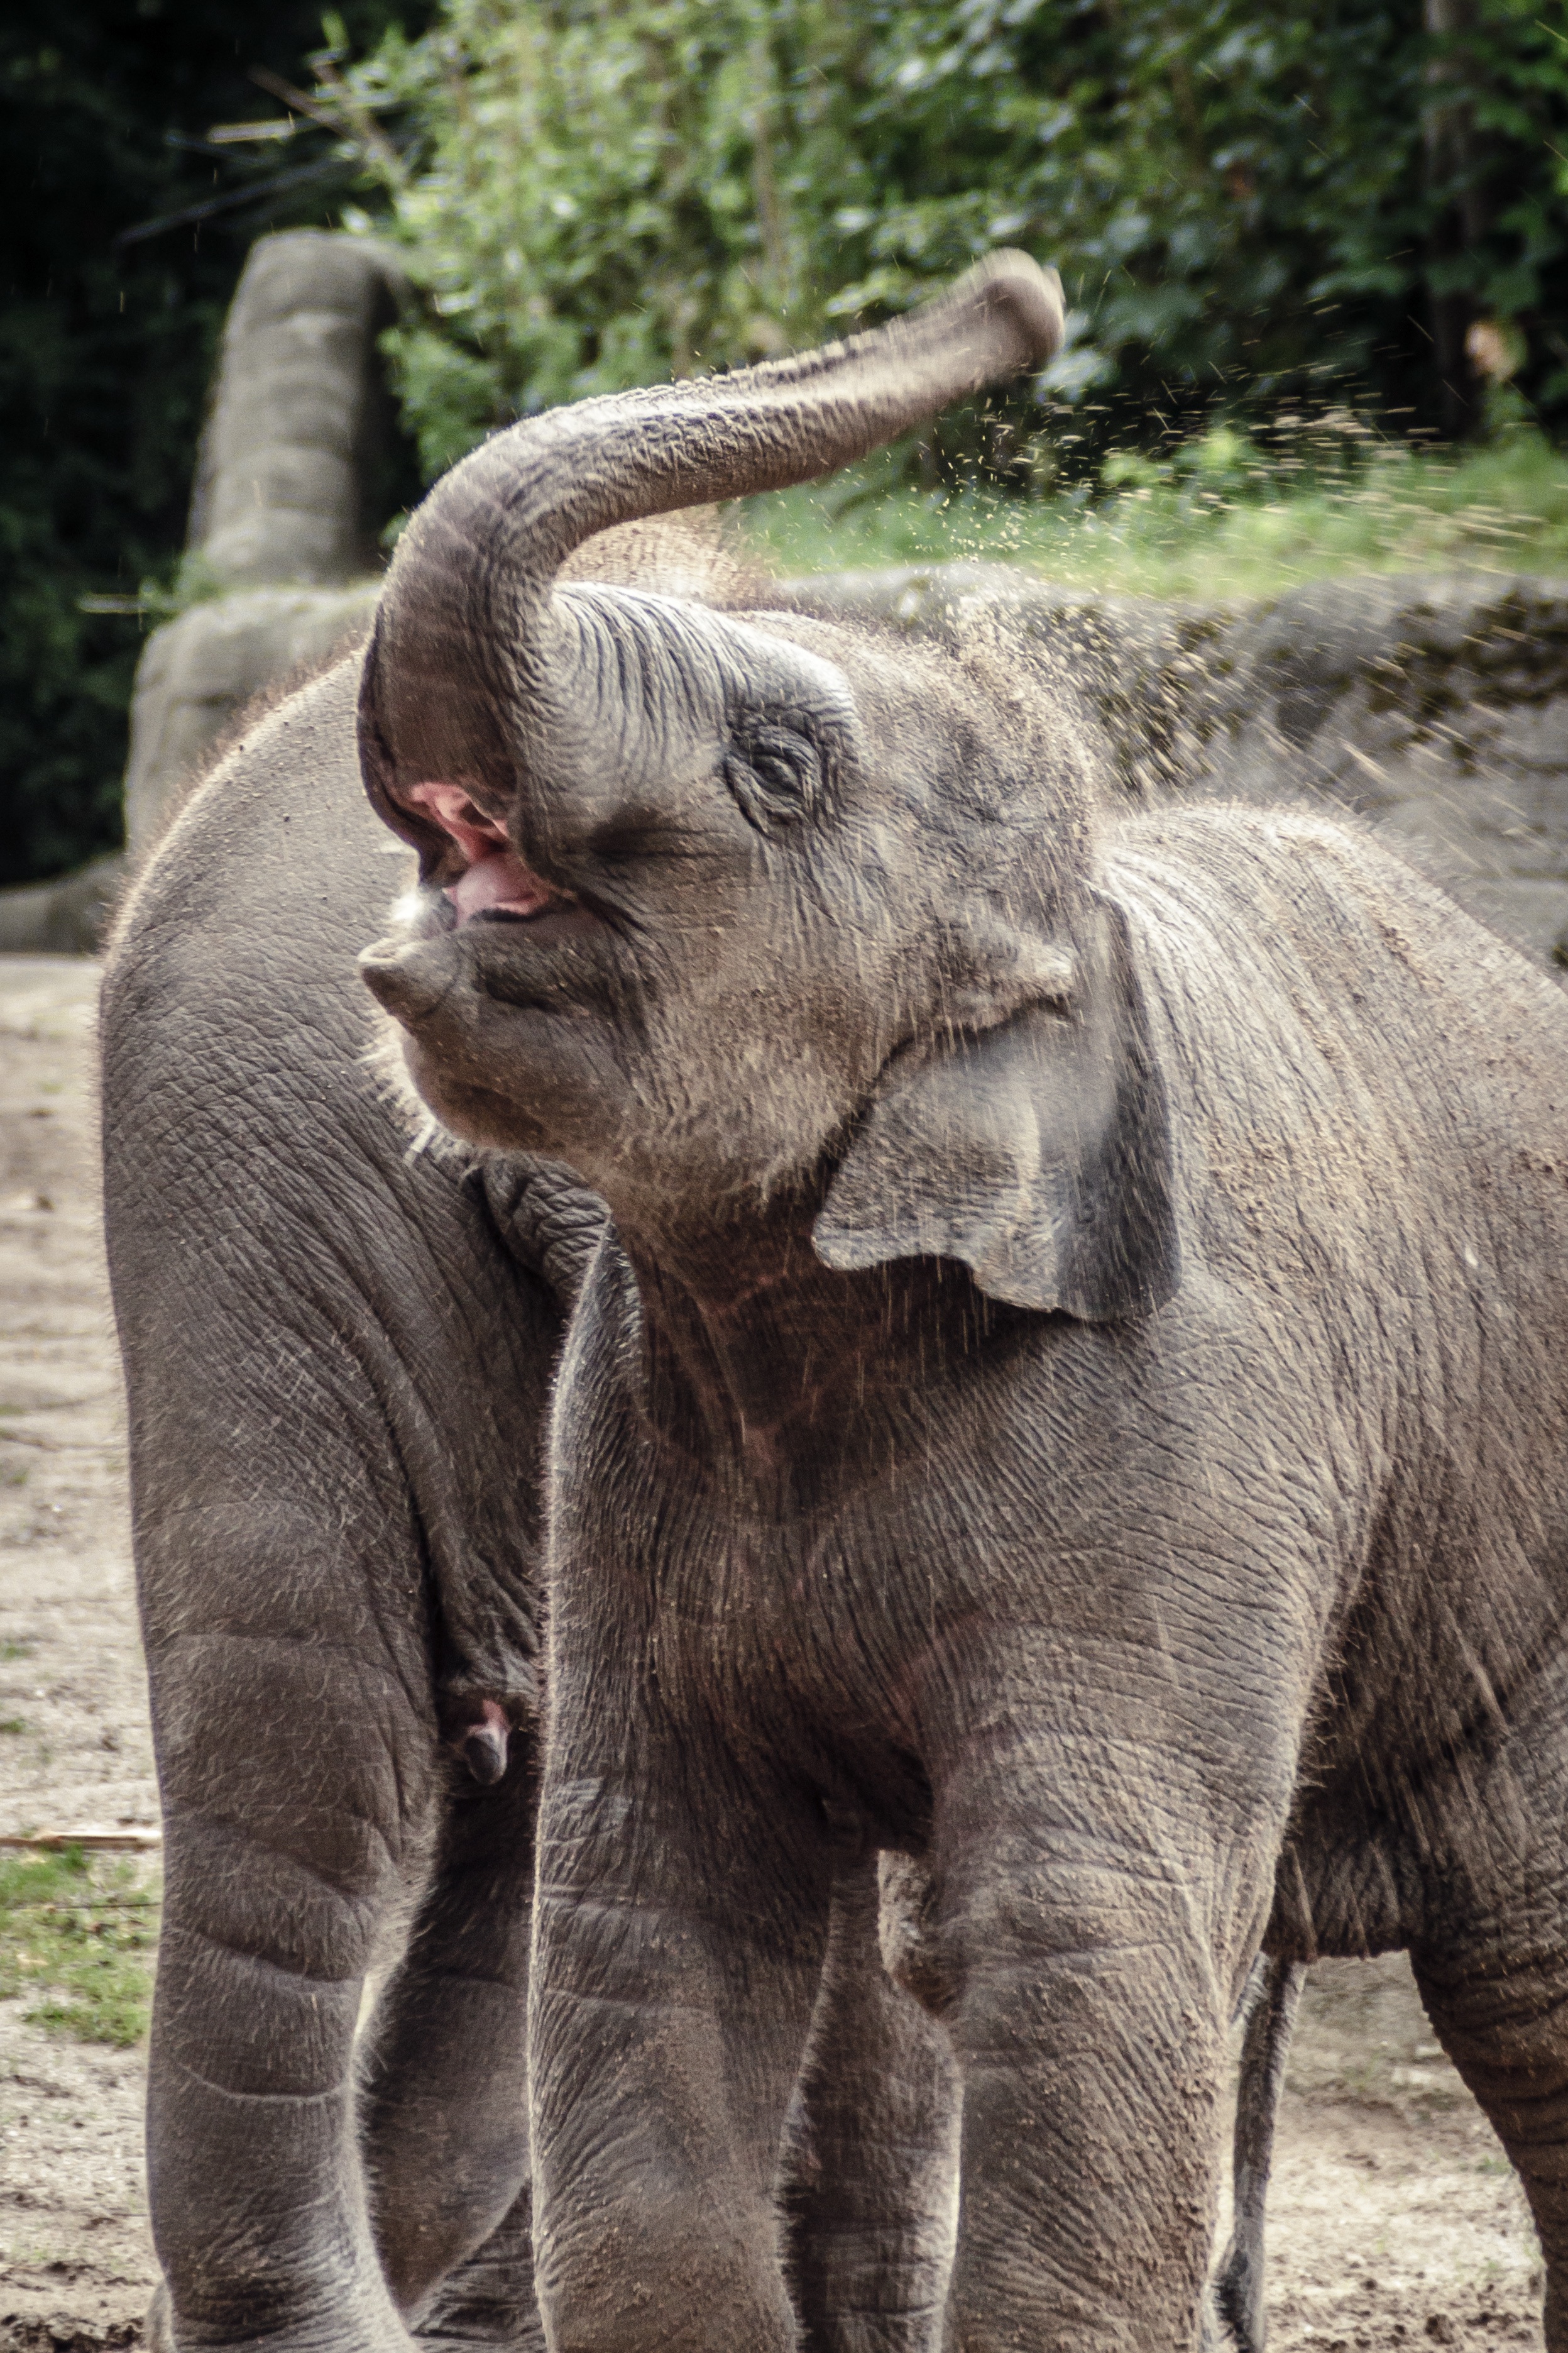
sand, animal, wildlife, zoo, clean, mammal, fauna, elephant, throw, grey, vertebrate, safari, hamburg, proboscis, baby elephant, hagenbeck, proboscidea, indian elephant, make clean, elephants and mammoths